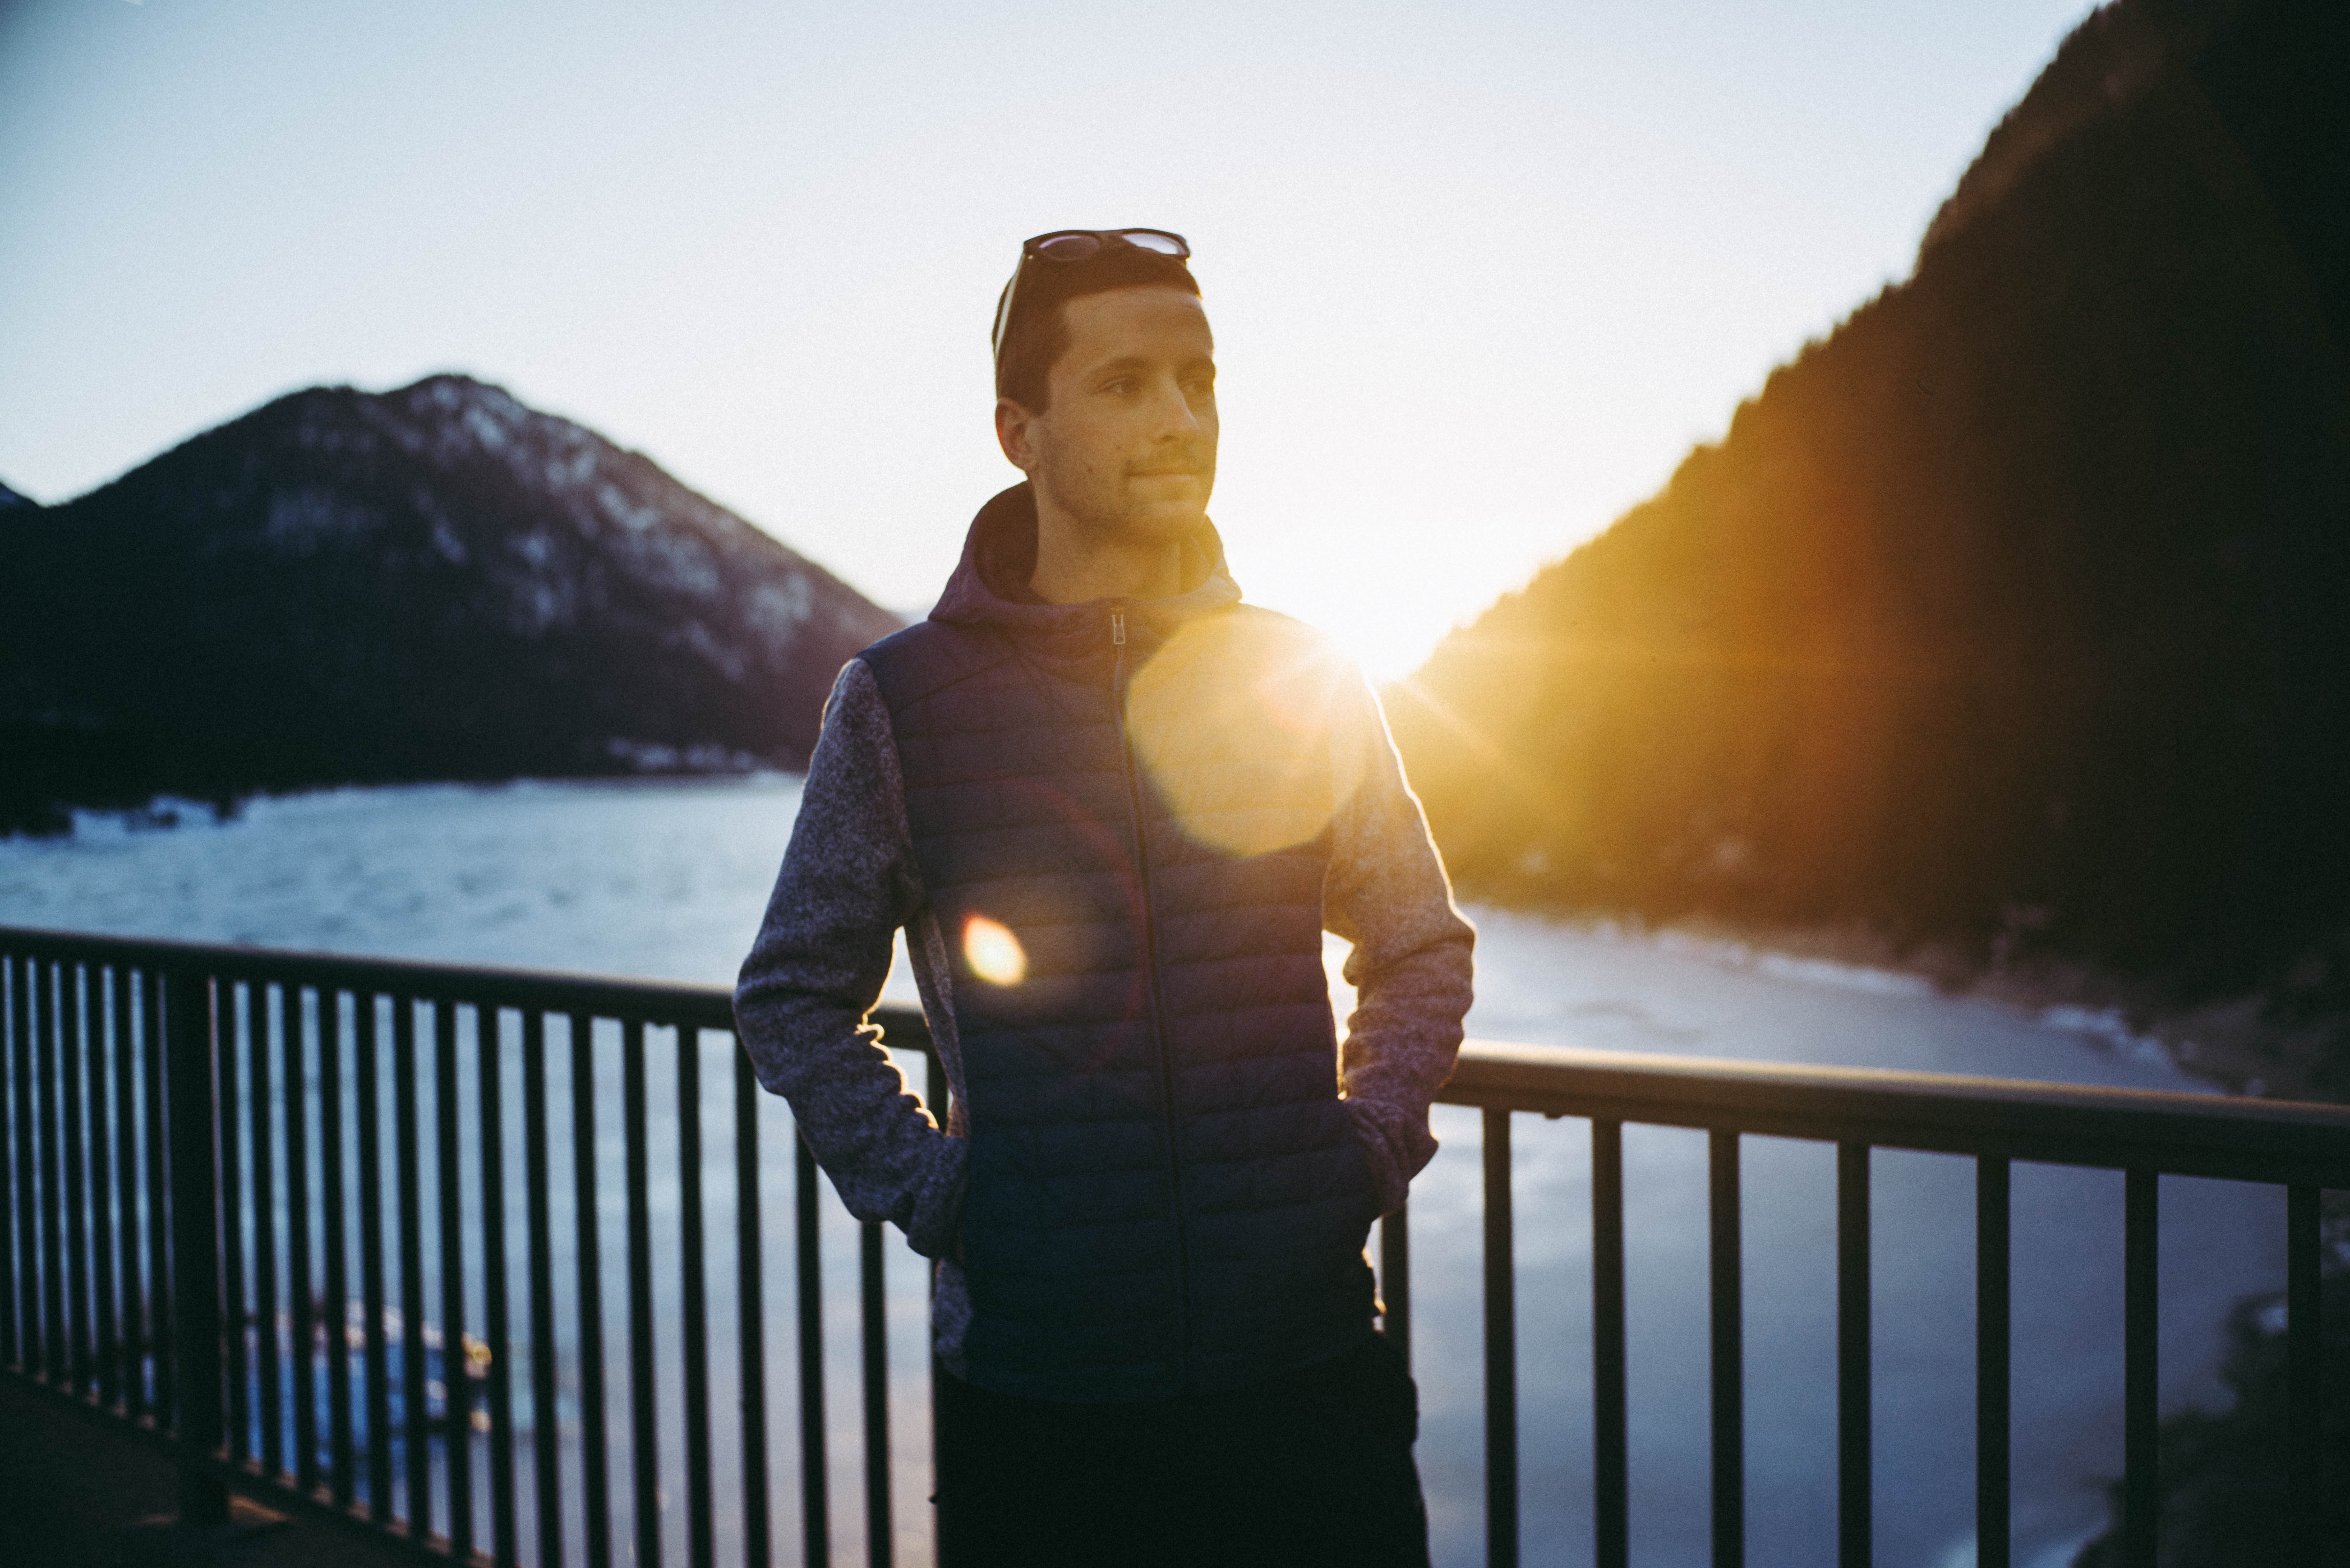
photograph, sky, water, light, backlighting, standing, atmospheric phenomenon, sunlight, photography, morning, cloud, sea, flash photography, evening, vacation, sunset, sunrise, lens flare, lake, horizon, gesture, tourism